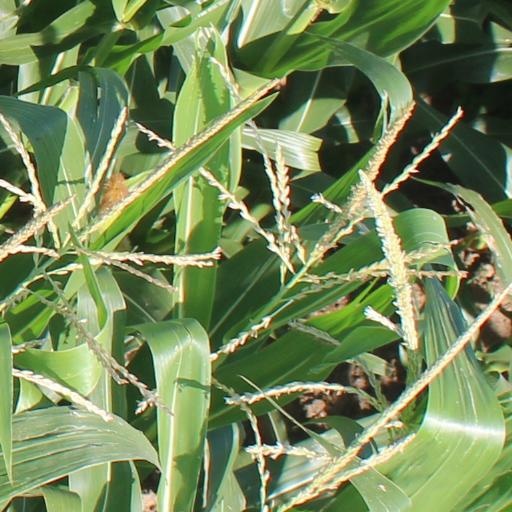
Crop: maize; corn